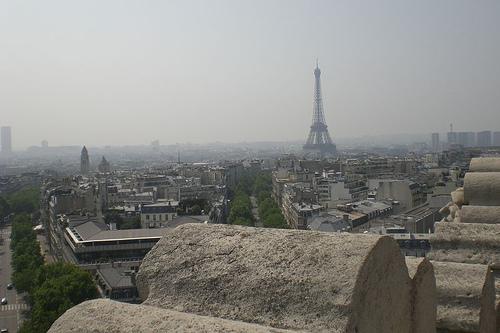
Weather: foggy or hazy